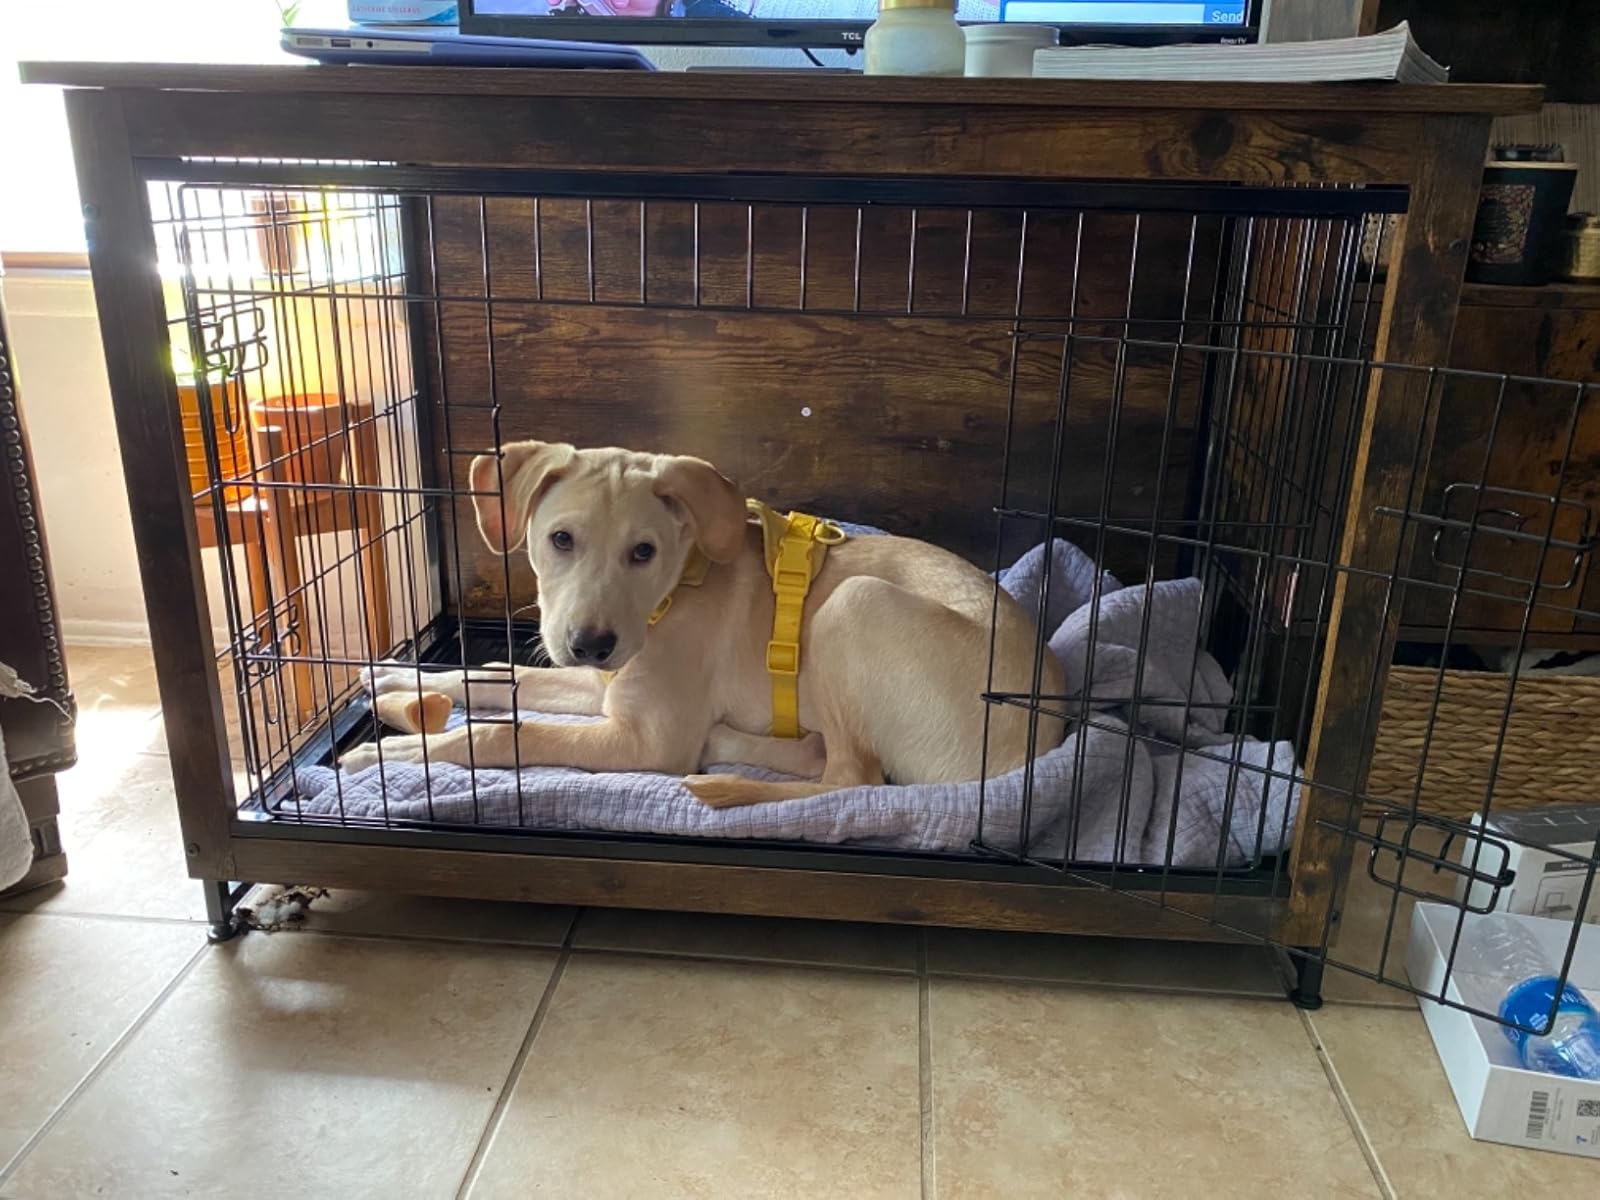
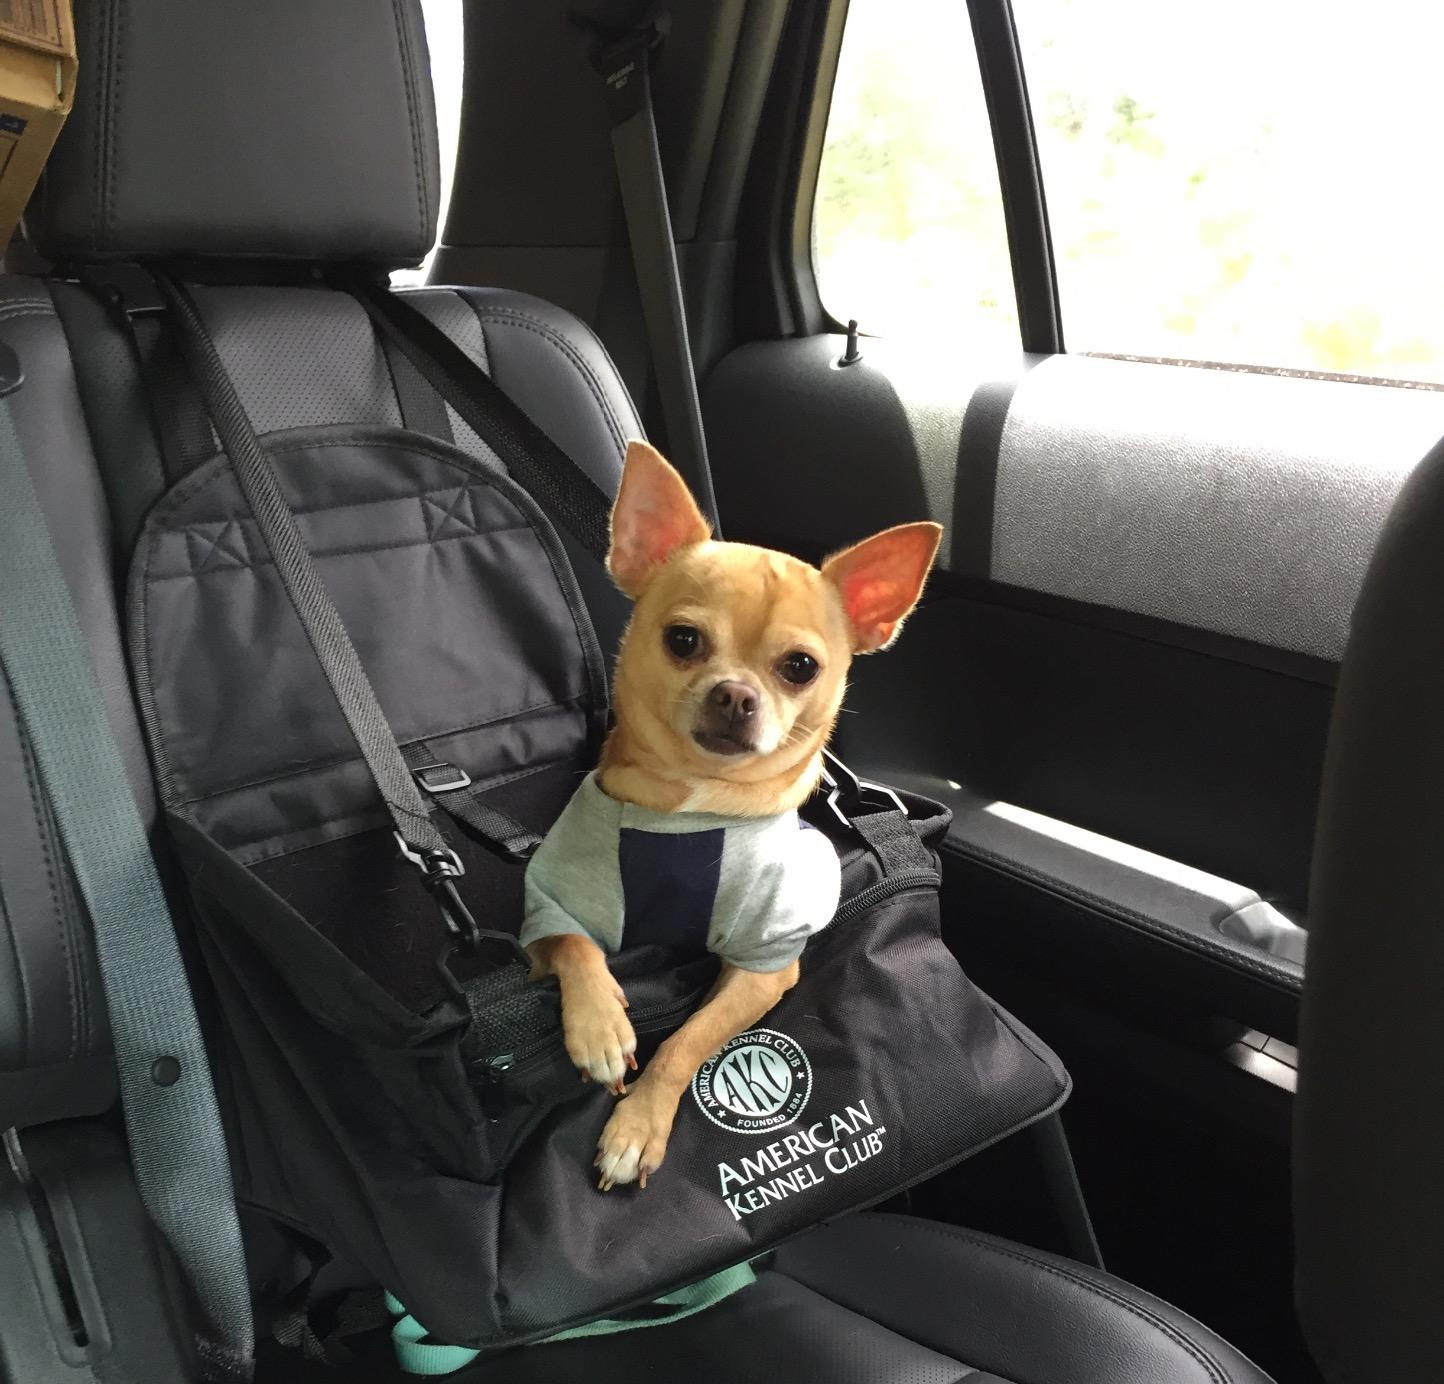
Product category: items_kennel
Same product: no